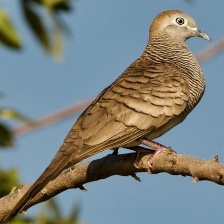
Species: ZEBRA DOVE
Scientific name: GEOPELIA STRIATA